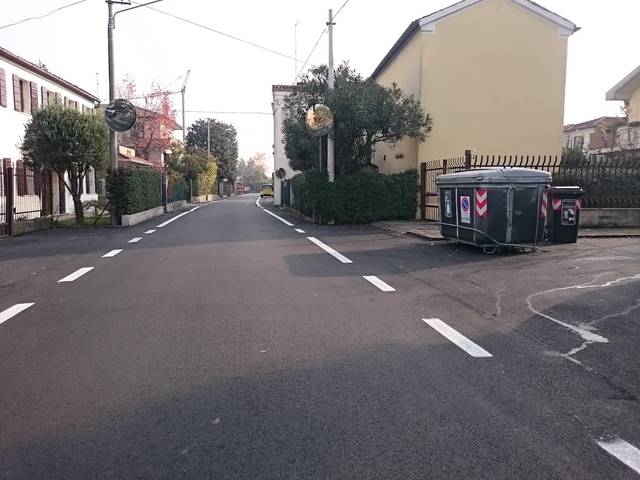
Region: Italy
Coordinates: 45.379, 11.876